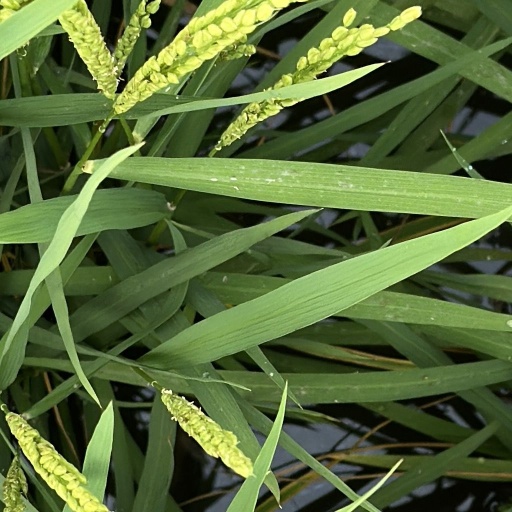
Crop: rice